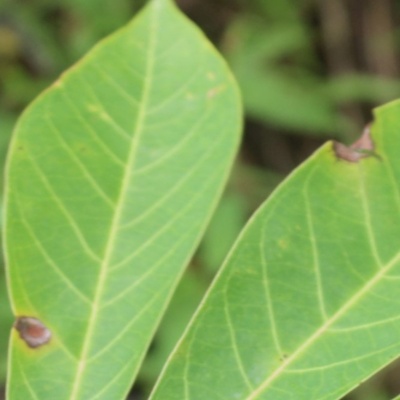
Crop: Cassava
Condition: brown spot